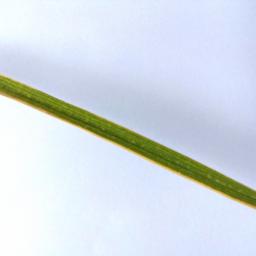
Label: Rice___Healthy